Kalmykia

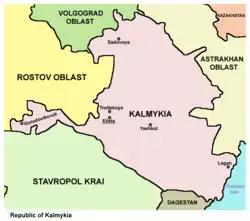
Map of the Republic of Kalmykia.

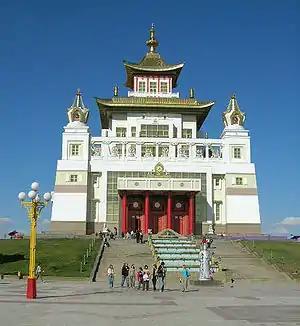
The Golden Temple in Elista

According to the Kurgan hypothesis, the upland regions of modern-day Kalmykia formed part of the cradle of Indo-European culture. Hundreds of kurgans can be seen in these areas, known as the Indo-European "Urheimat" (Samara culture, Sredny Stog culture, Yamna culture).